Teclu burner

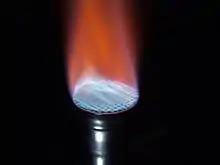
Meker-Fisher burner 001

The Meker Burner differs in that it is designed with more openings in the lower part of the tube than the Teclu Burner and has a wire grid covering the top of the tube allowing the flame to be divided into smaller flames. This allows for temperatures to reach and this allows the device to burn without noise unlike the Teclu and Bunsen burners. The Meker Burner has a wider tube than the Teclu Burner.